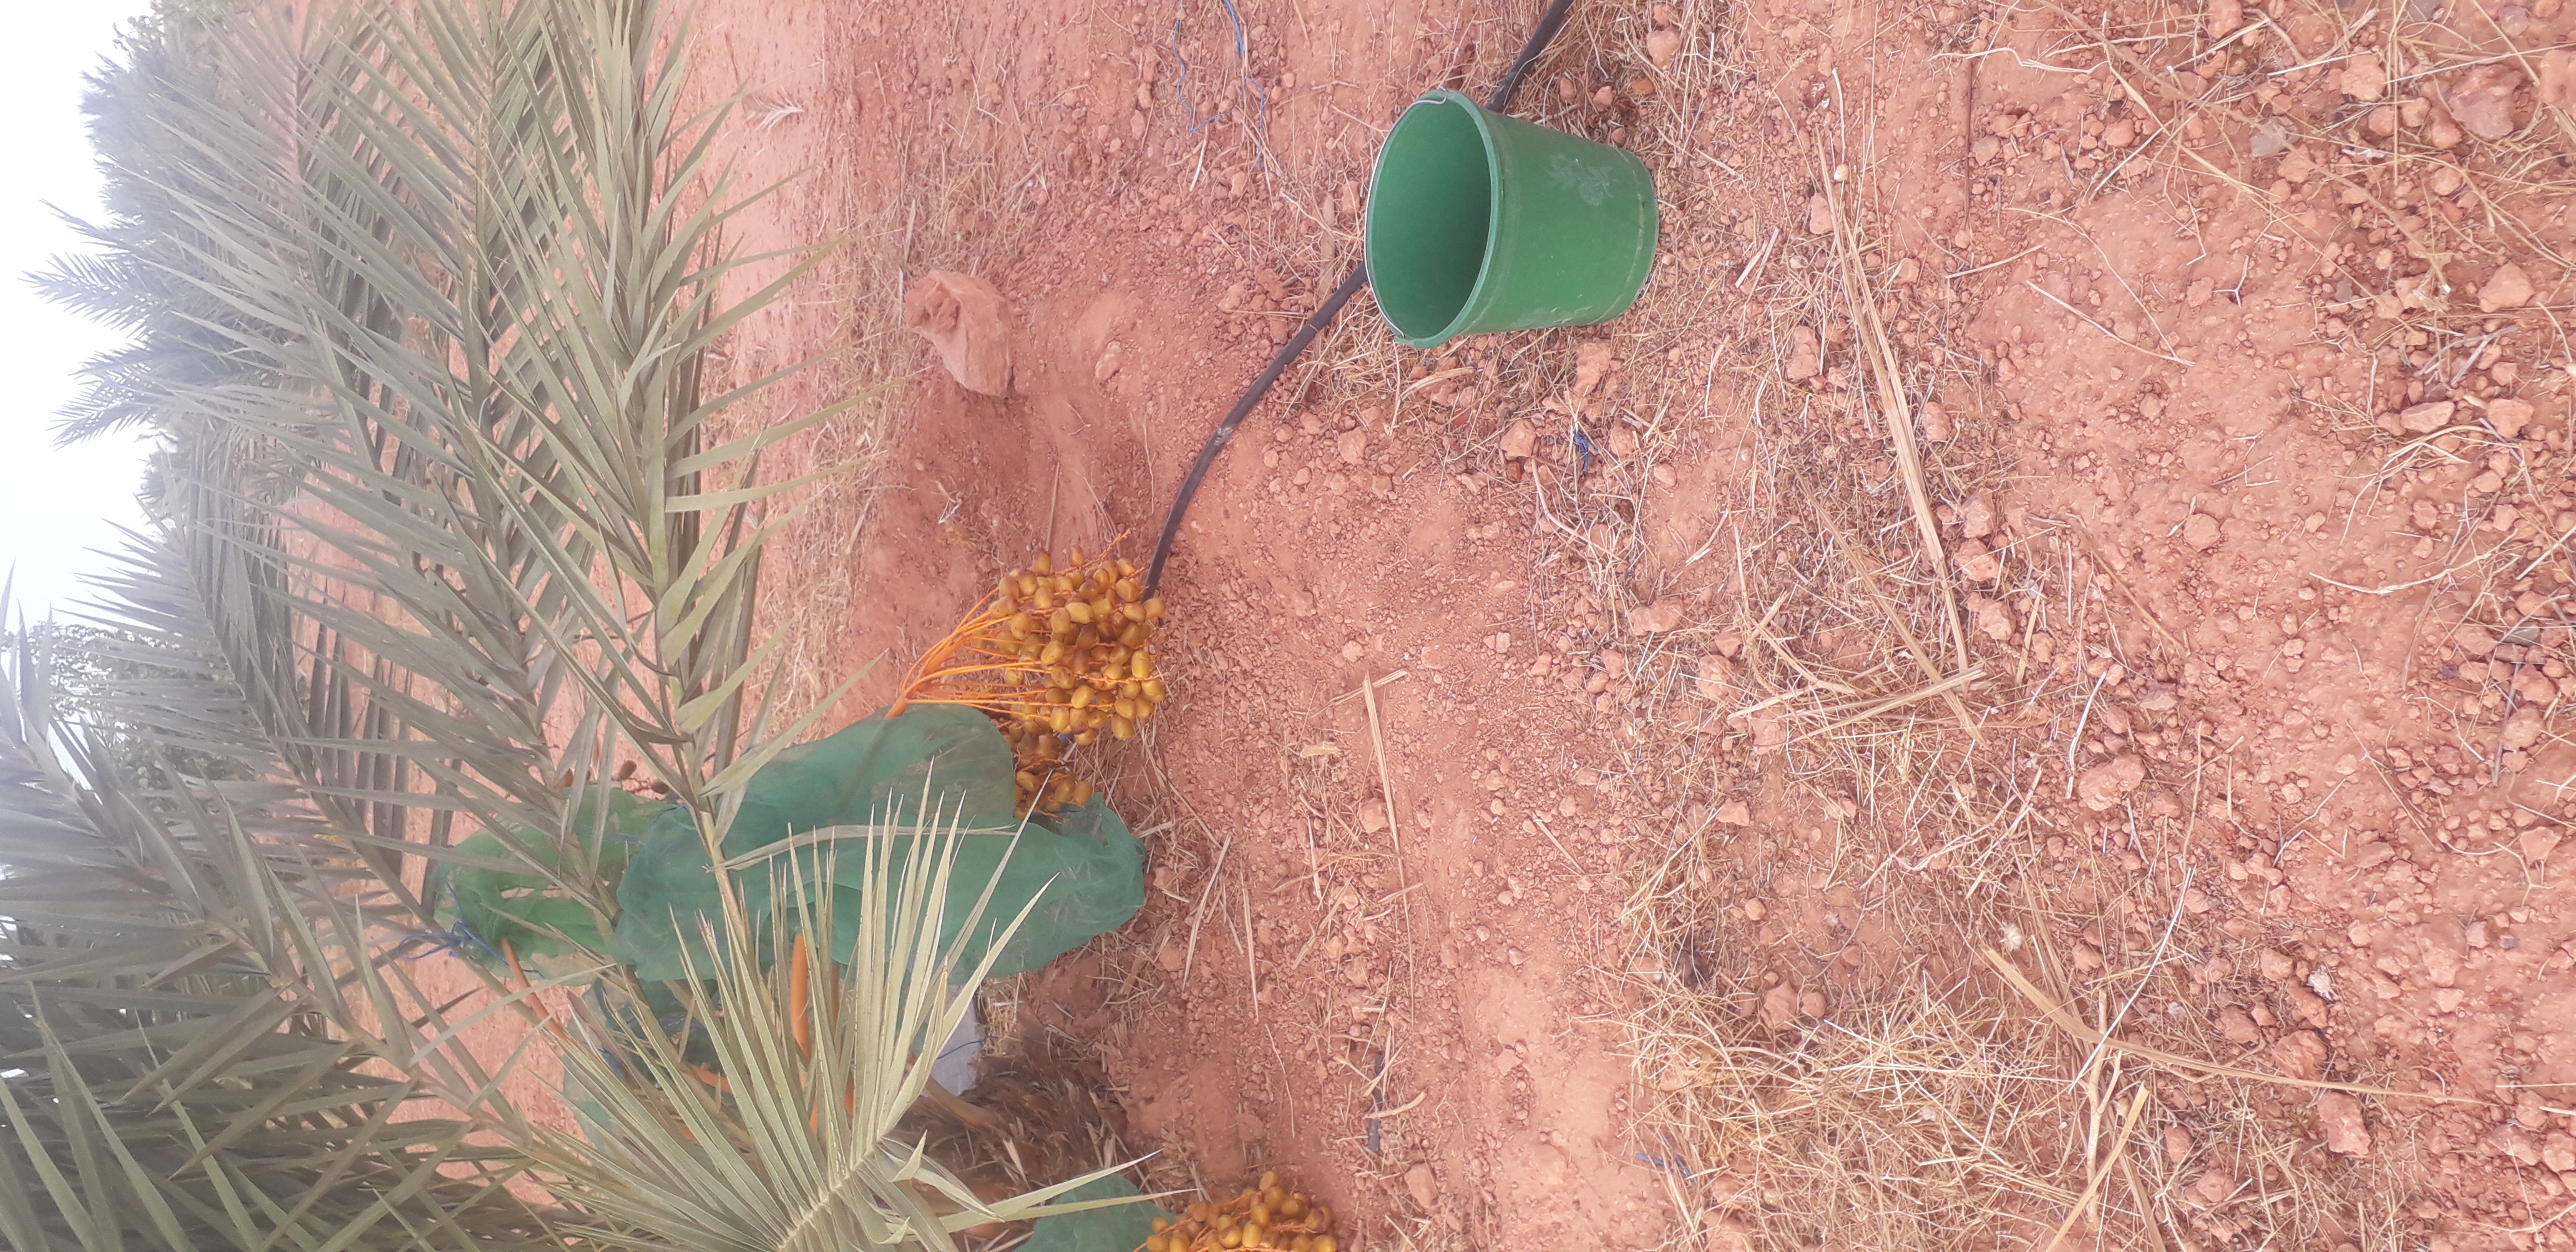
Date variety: Boufagous